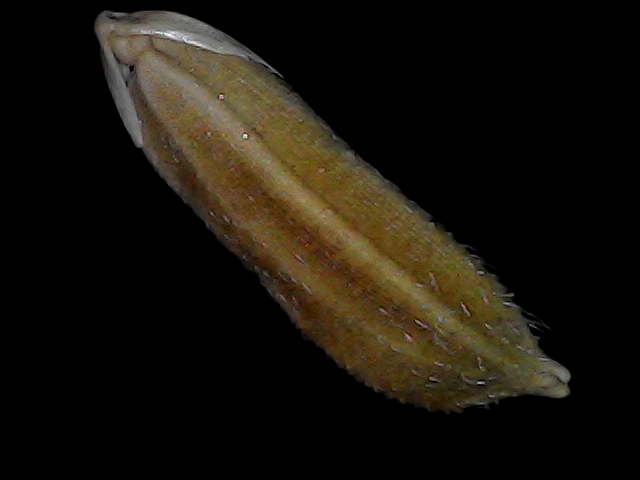
Rice variety: Bd56